Rabbits and hares in art

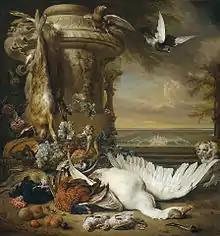
"Hunting still life with lap dog and monkey" by Jan Weenix, 1714

The "Hasenfenster" (hare windows) in Paderborn Cathedral and in the Muotathal Monastery in Switzerland, in which three hares are depicted with only three ears between them, forming a triangle, can be seen as a symbol of the Trinity, and probably go back to an old symbol for the passage of time. Though they have six ears, the three hares shown in Albrecht Dürer's woodcut, "The Holy Family with Three Hares" (1497), can also be seen as a symbol of the Trinity.